Alfred Steele

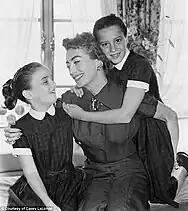
Joan Crawford with their adopted twins Cathy and Cynthia "Cindy"

Following Steele's death, Herbert L. Barnet, Steele's handpicked successor as chairman and CEO, appointed Crawford to the board of directors. In her later career, product placement for Pepsi was included in several films including "Strait-Jacket" (1964) and "Berserk!" (1967). Crawford would remain on the Pepsi-Cola board of directors until 1973. “I thought I could be different, that I could have it all," said Joan Crawford after Steele died. "And I did — for a little while — with Alfred. I’ll always treasure our brief time together.”